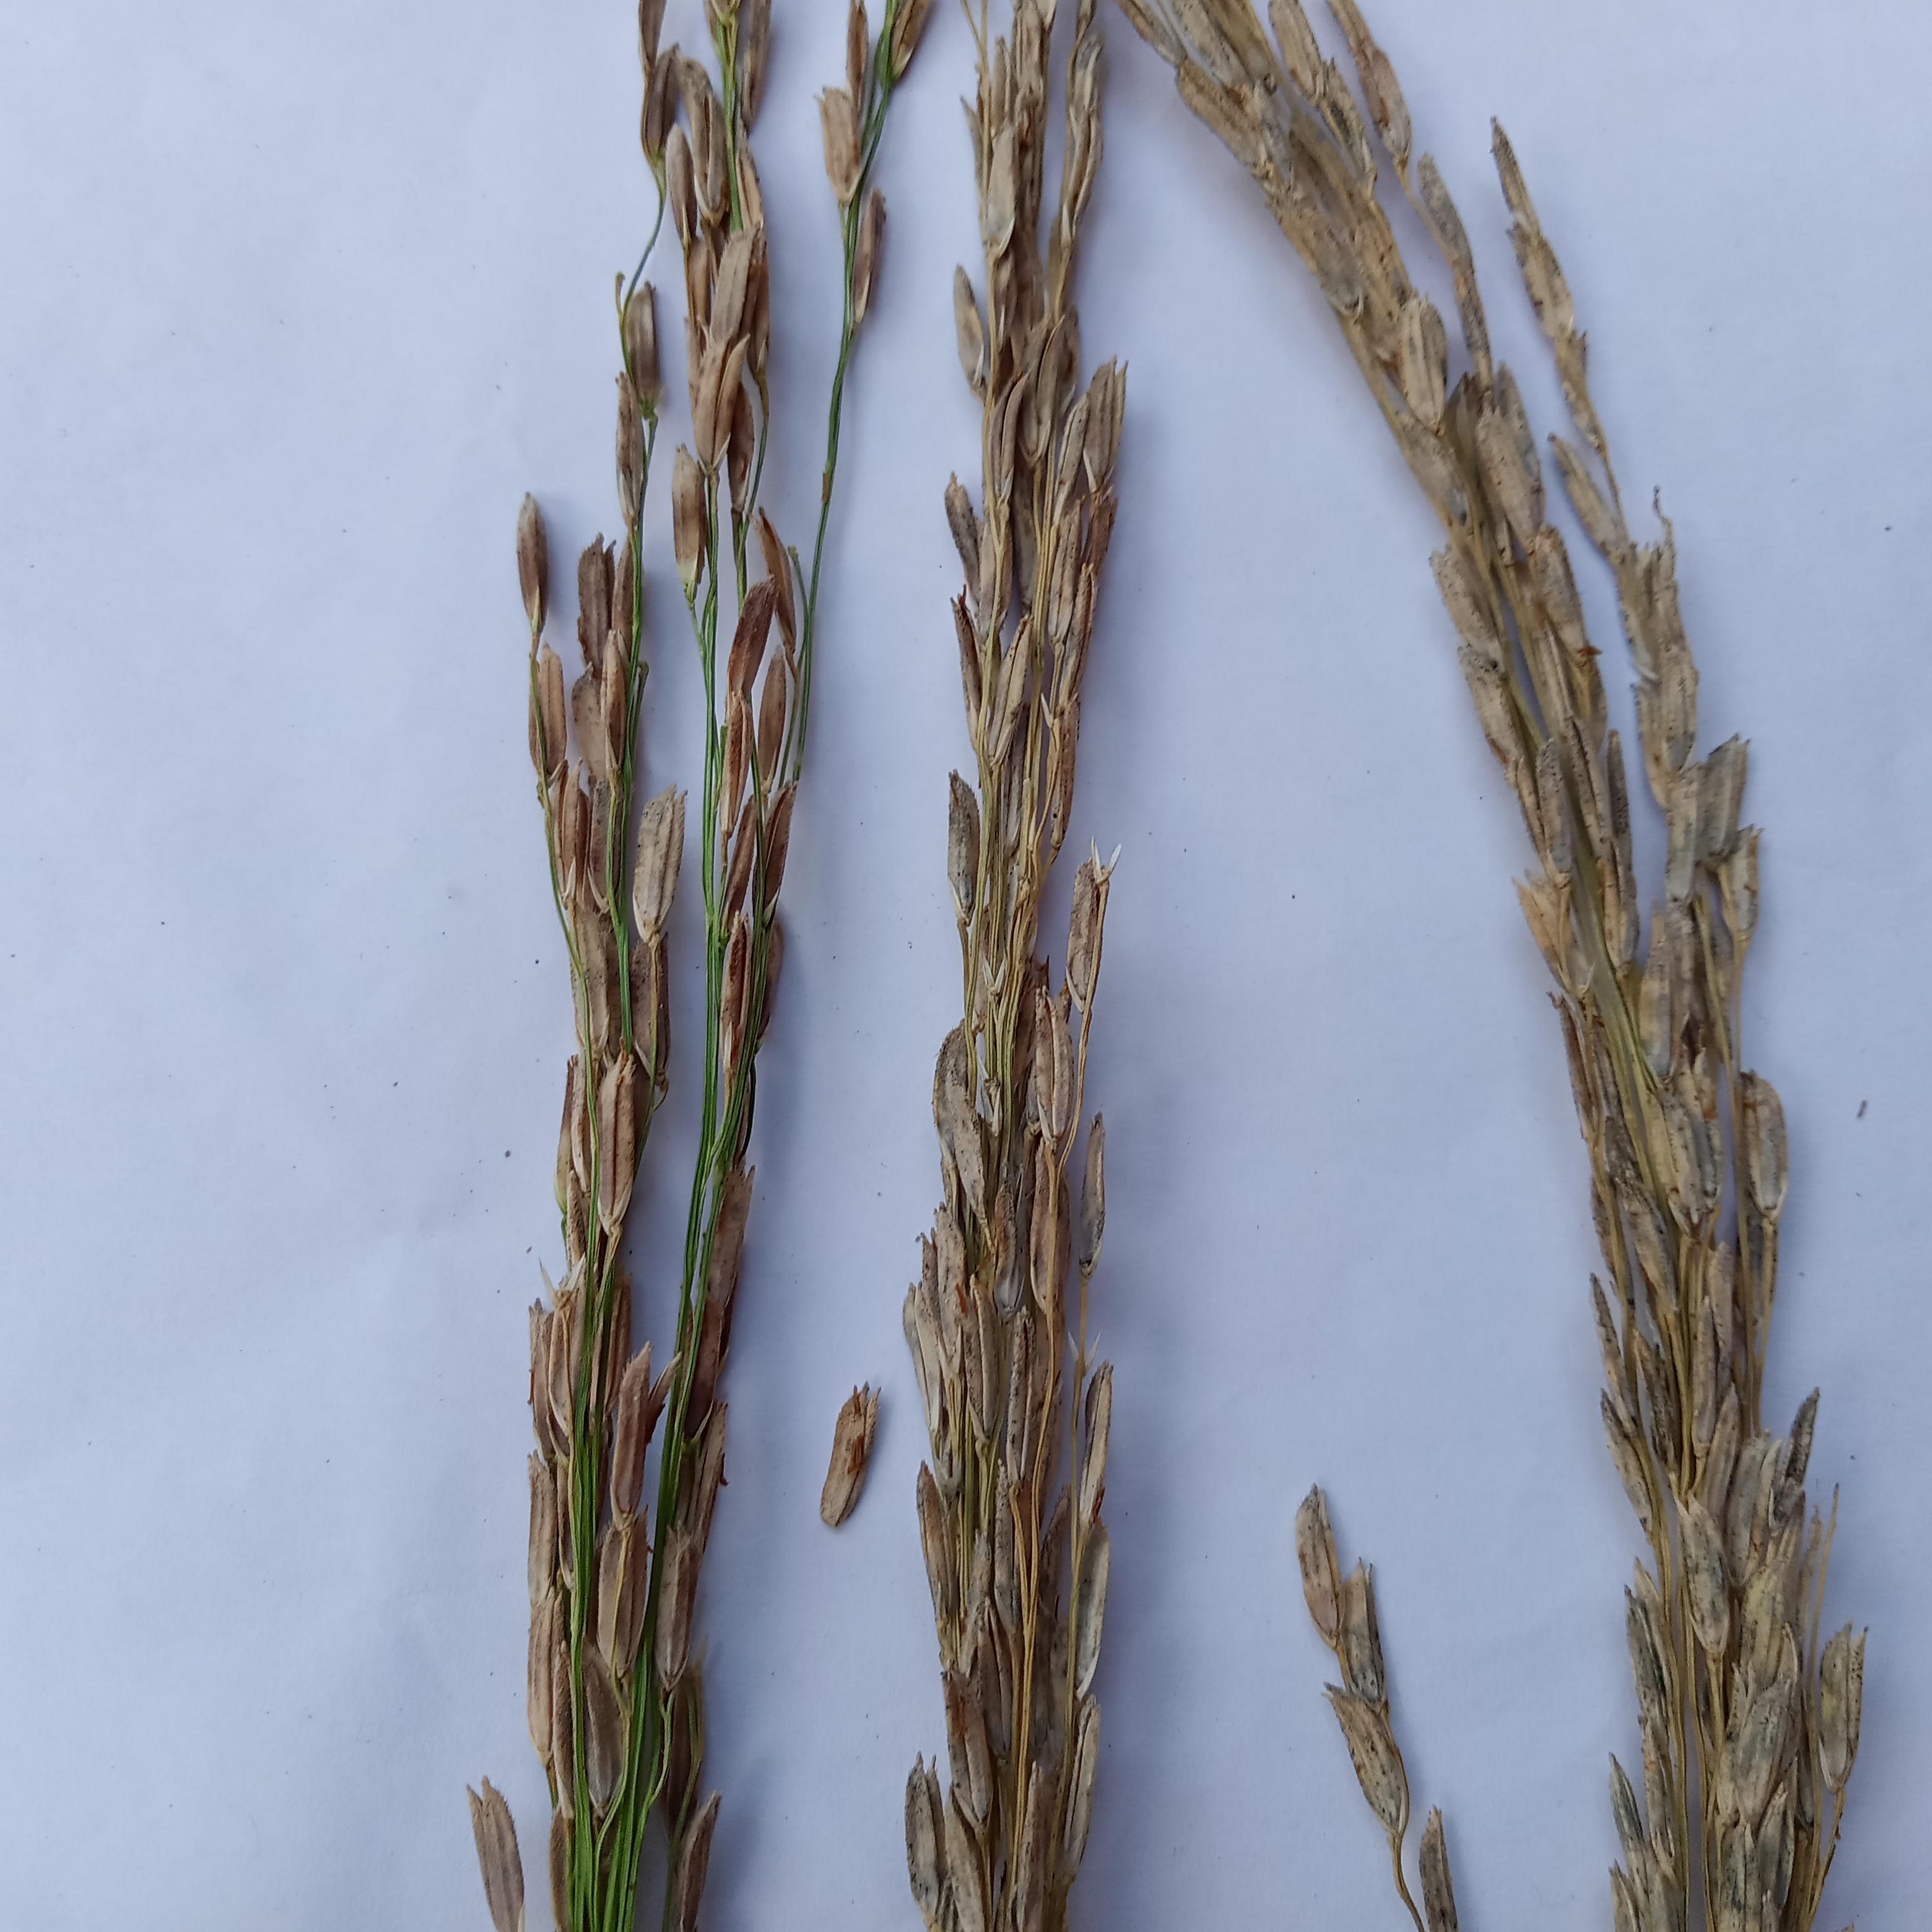
Label: Rice___Neck_Blast